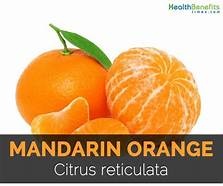
Label: mandarine